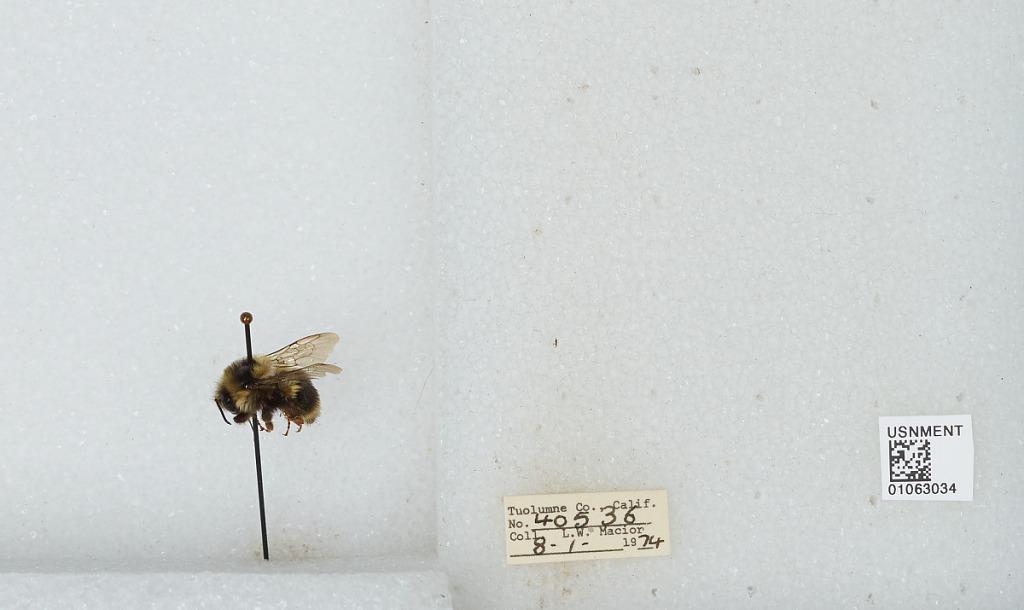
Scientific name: Bombus bifarius nearcticus
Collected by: L. Macior
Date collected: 1974-8-1
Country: United States
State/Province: California
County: Tuolumne
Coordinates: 38.02, -119.93